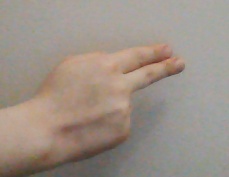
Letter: ain